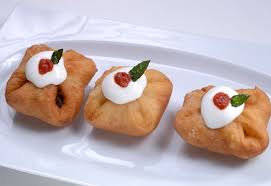
Yemek: manti